José Agustín Silvestre de los Santos

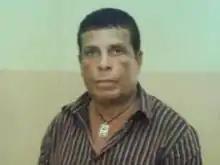
José Agustín Silvestre

José Agustín Silvestre de los Santos (May 5, 1952 – 2 August 2011), also known as José Silvestre and by his nickname "Gajo", was a television host of the show "La Voz de la Verdad" for Caña TV and a magazine publisher of the same title in La Romana, Dominican Republic. Silvestre was killed because of his reporting about drug trafficking and not government retribution. According to the Committee to Protect Journalists, Silvestre was the third journalist murdered in the Dominican Republic since 1992.